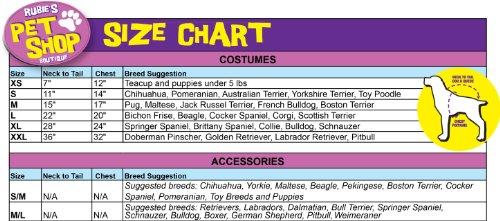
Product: Rubie's Uncle Sam Pet Costume
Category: Pet Supplies | Dogs | Apparel & Accessories | Costumes
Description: Rubie's offers fun costumes year-round for every member of the family.
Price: $15.99
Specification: Product Dimensions:         10 x 2 x 20 inches ; 3 pounds    |Shipping Weight: 4 ounces (View shipping rates and policies)|Domestic Shipping: Item can be shipped within U.S.|International Shipping: This item is not eligible for international shipping.  Learn More|ASIN: B001BQ1K1A|Item model number: 885950 S|    #1773    in Dog Costumes